Grey-FitzPayn Hours

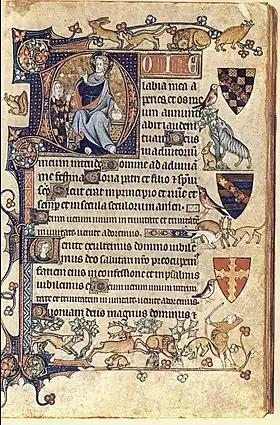
Christ blessing

The Grey-FitzPayn Hours is an illuminated book of hours formerly thought to have been commissioned by Sir Richard de Grey for his bride Joan FitzPayn, but now thought to have been made for members of the Pabenham and Clifford families, produced in the English Midlands around 1300 to 1308.